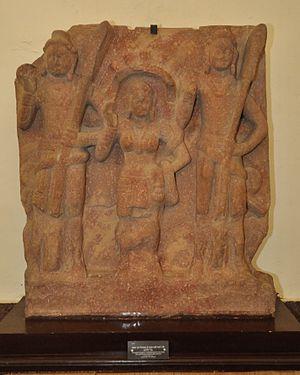
L'art Kushan, l'art de l'empire Kushan dans le nord de l'Inde, a prospéré entre le Iᵉʳ et le IVᵉ siècle de notre ère. Il mélangeait les traditions de l'art gréco-bouddhiste du Gandhara, influencé par les canons artistiques hellénistiques, et l' art plus indien de Mathura. L'art kushan suit l'art hellénistique du royaume gréco-bactrien ainsi que l'art indo-grec qui avait prospéré entre le IIIᵉ siècle avant notre ère et le Iᵉʳ siècle de notre ère en Bactriane et dans le nord-ouest de l'Inde. Avant d'envahir le nord et le centre de l'Inde et de s'établir en tant qu'empire à part entière, les Kushan avaient migré du nord-ouest de la Chine et occupé pendant plus d'un siècle ces terres hellénistiques d'Asie centrale, où l'on pense qu'ils ont assimilé les restes des populations grecques, la culture grecque et l'art grec, ainsi que les langues et les écritures qu'ils utilisaient dans leurs pièces et inscriptions: le grec et le bactrien, qu'ils utilisaient avec le brahmi indien.